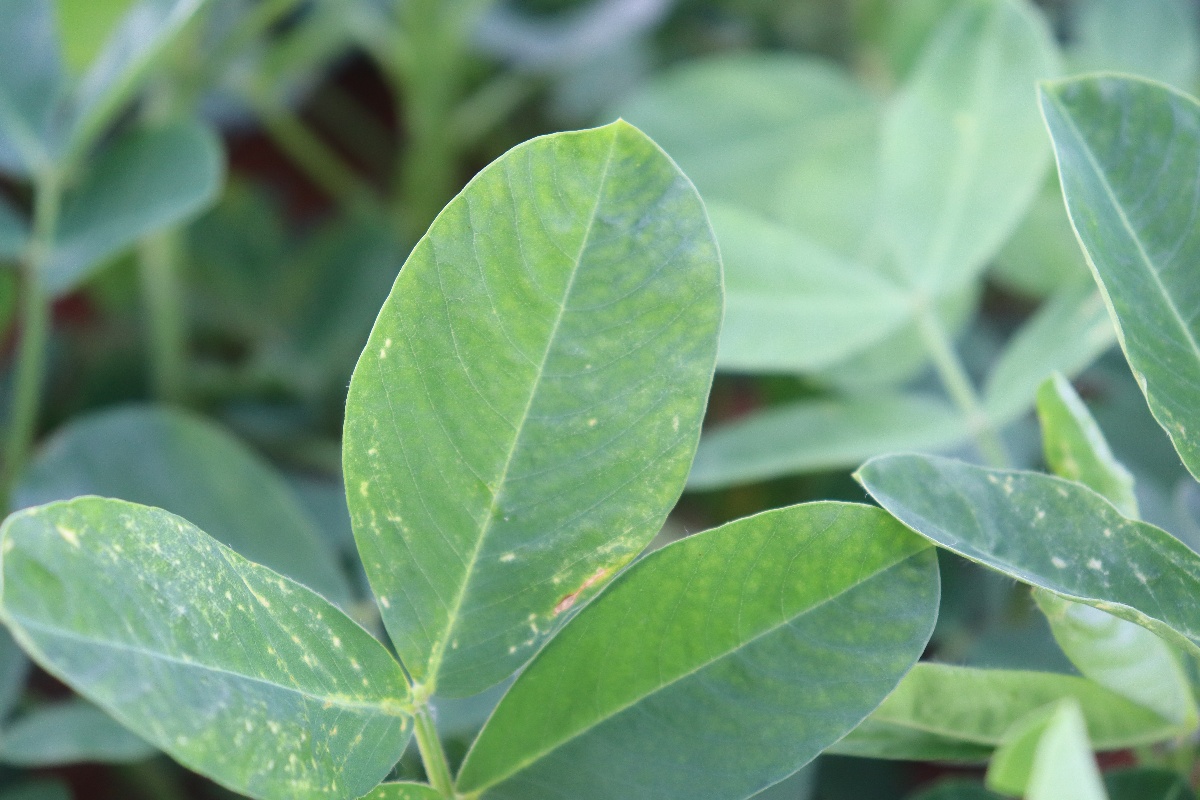
Label: healthy leaf